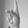
ASL letter: K